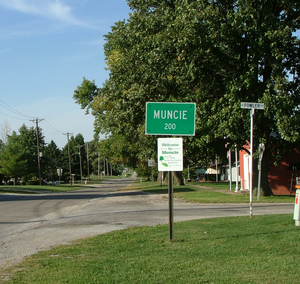
Muncie est un village situé à l'est du comté de Vermilion dans l'Illinois, aux États-Unis. Le village est incorporé le 14 janvier 1899.